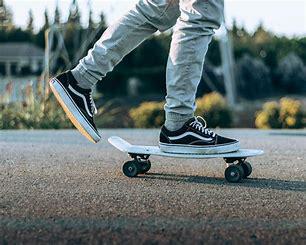
Brand: Vans
Model: Skate